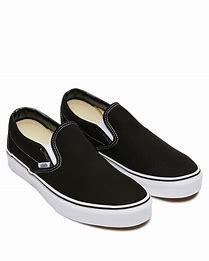
Brand: Vans
Model: Classic Slip On